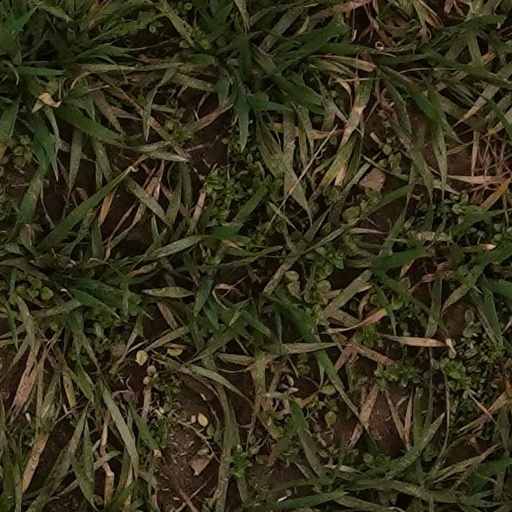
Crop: wheat